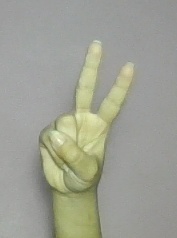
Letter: taa